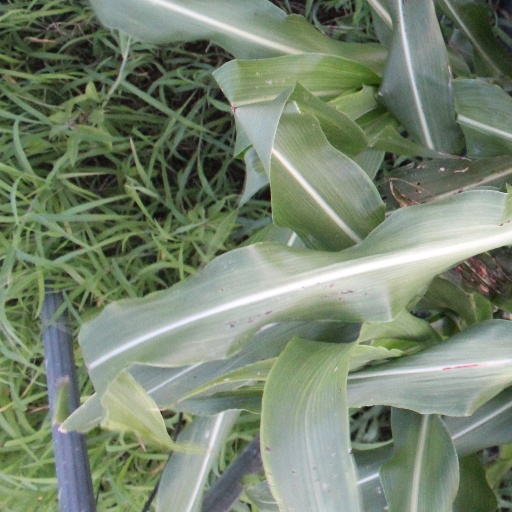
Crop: sorghum